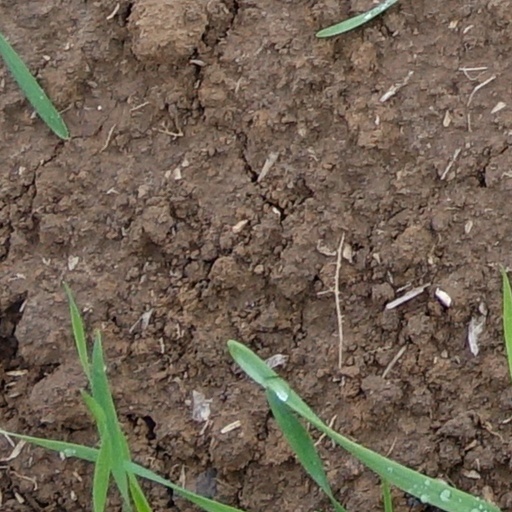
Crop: wheat